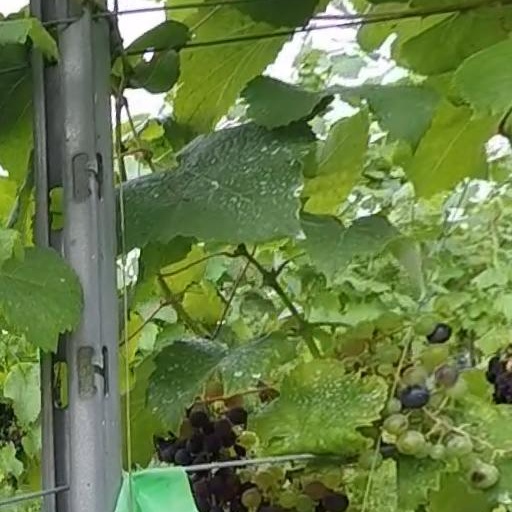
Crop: grape